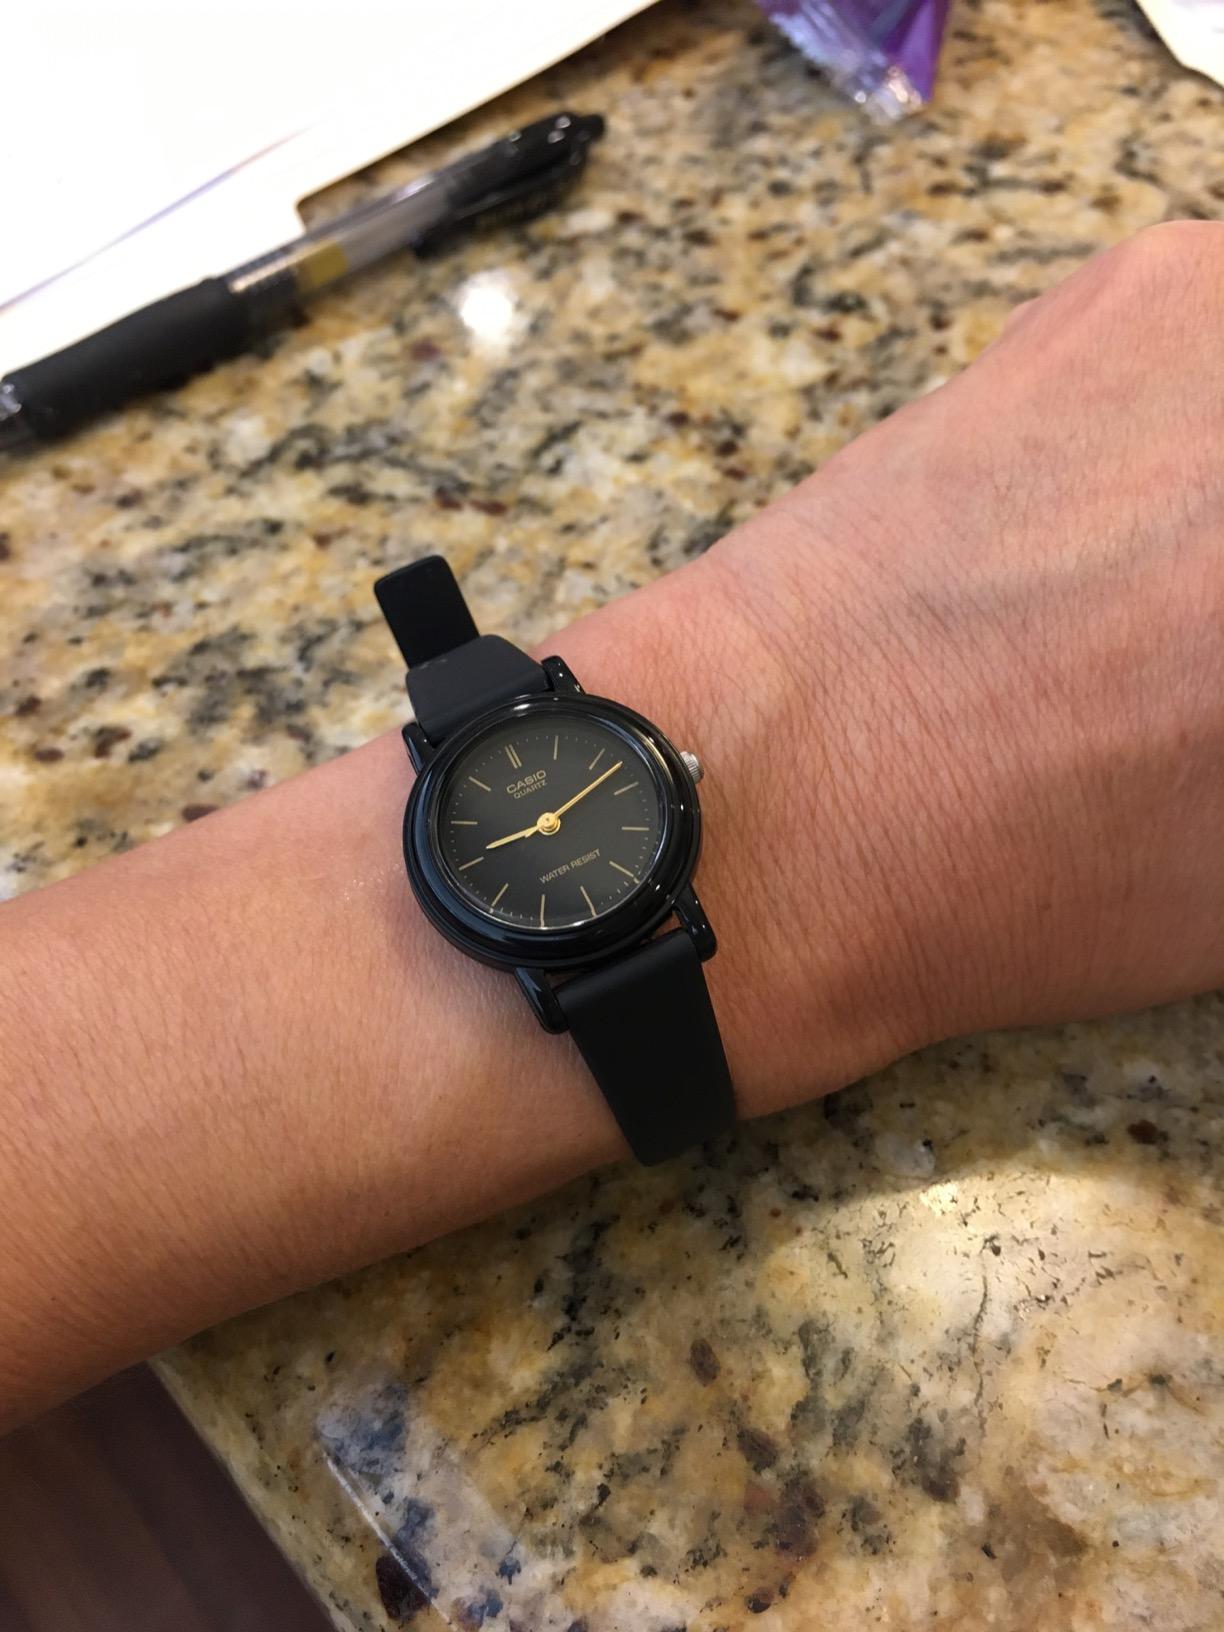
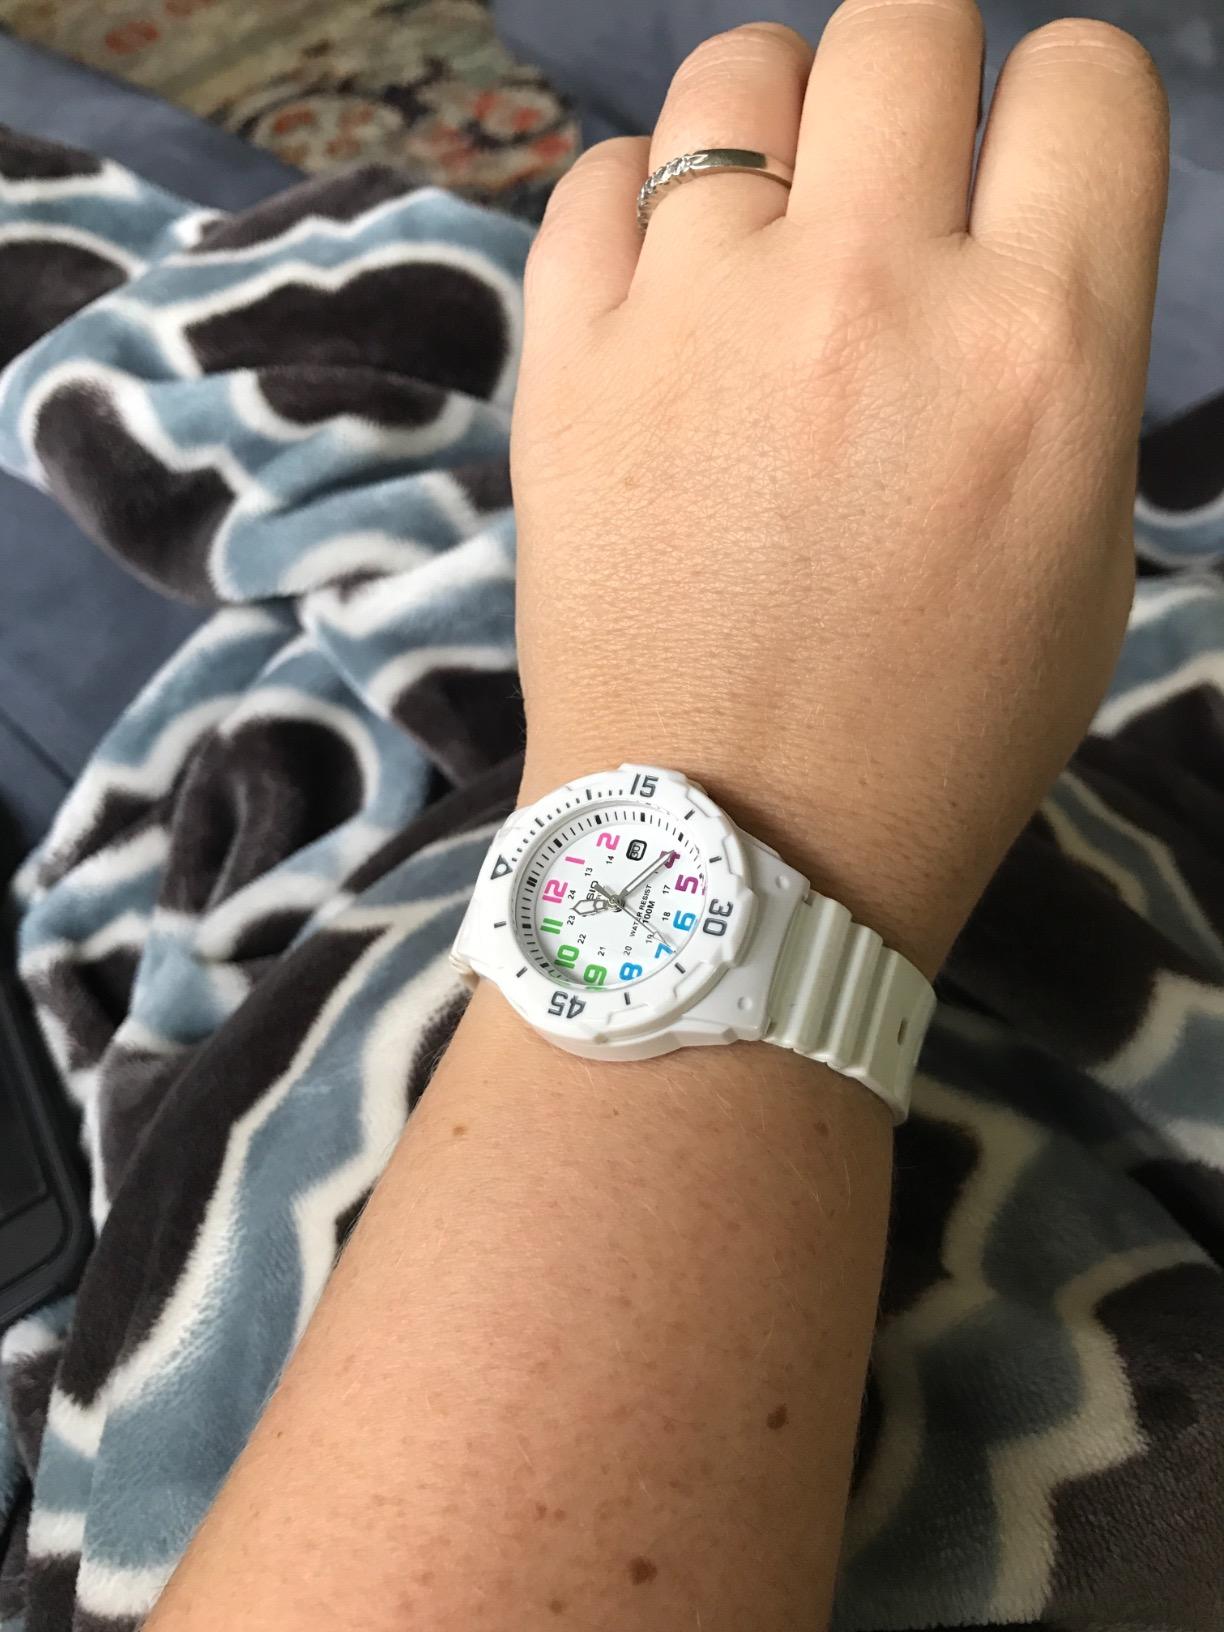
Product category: accessories_watch
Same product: no